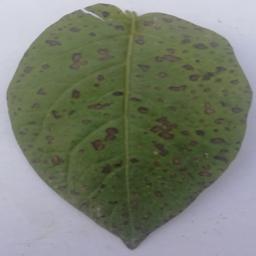
Etiqueta: Tizon_Temprano